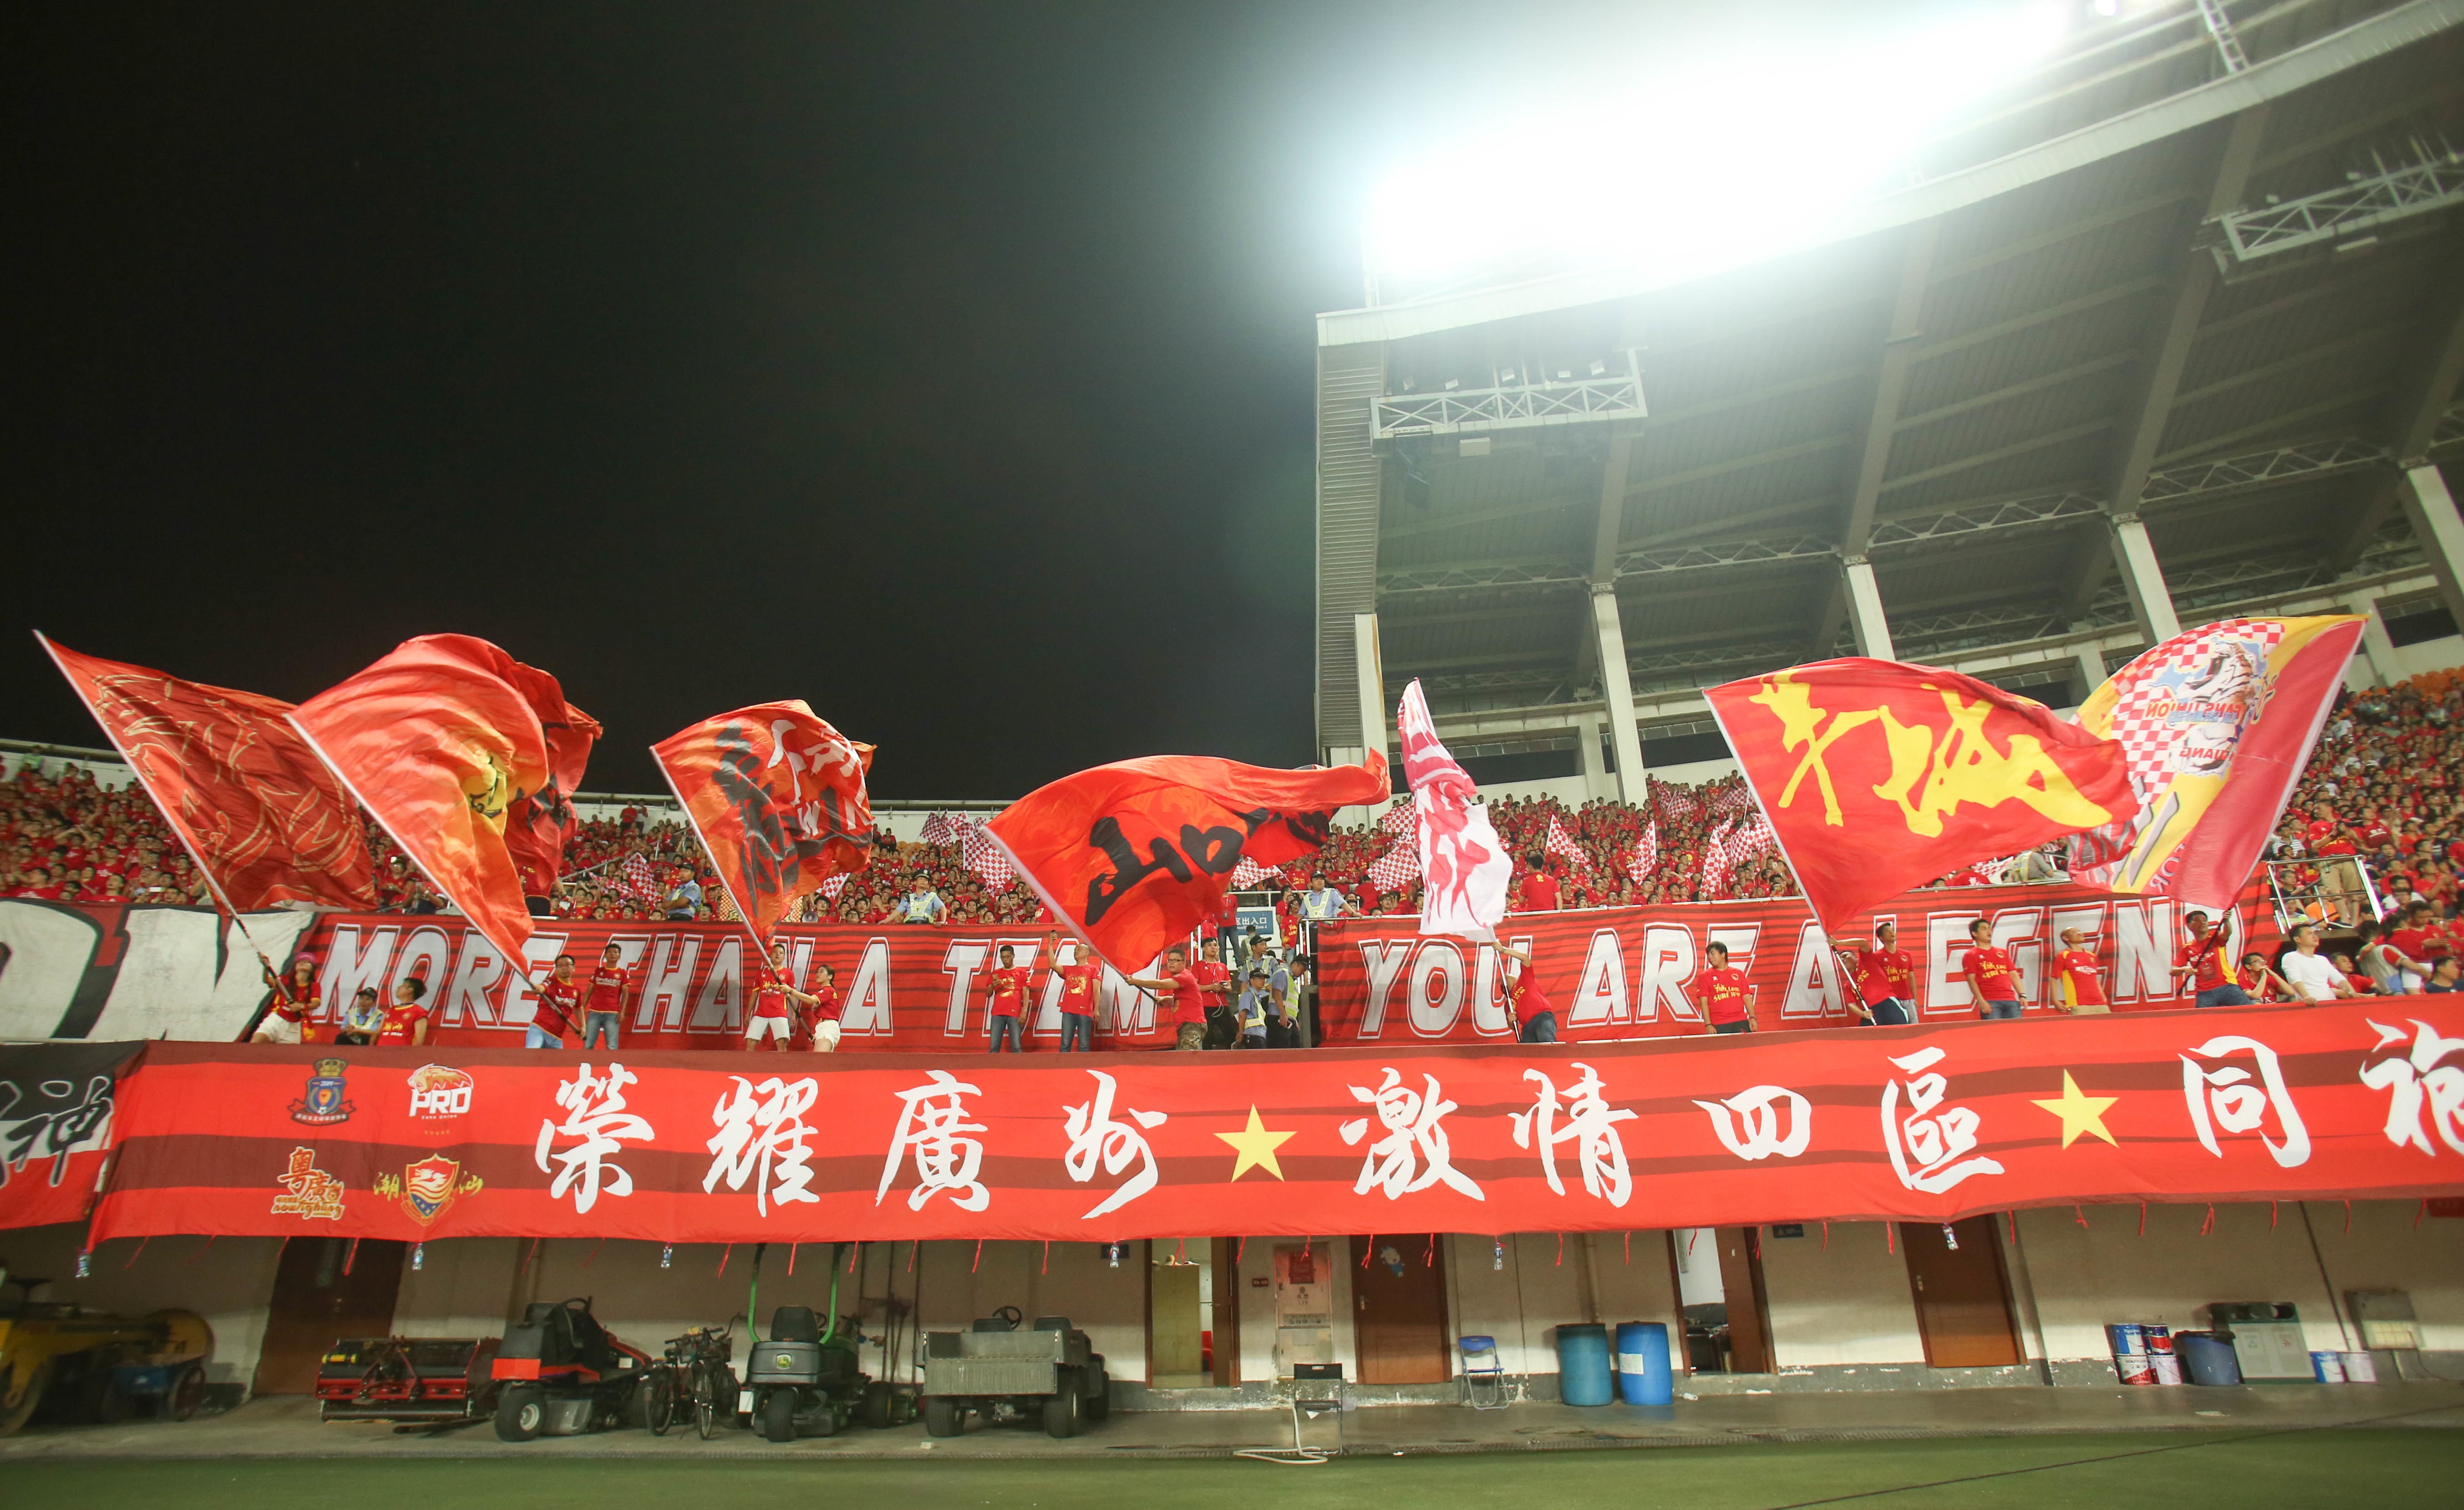
structure, advertising, crowd, signage, stadium, arena, stage, scoreboard, sport venue, display device